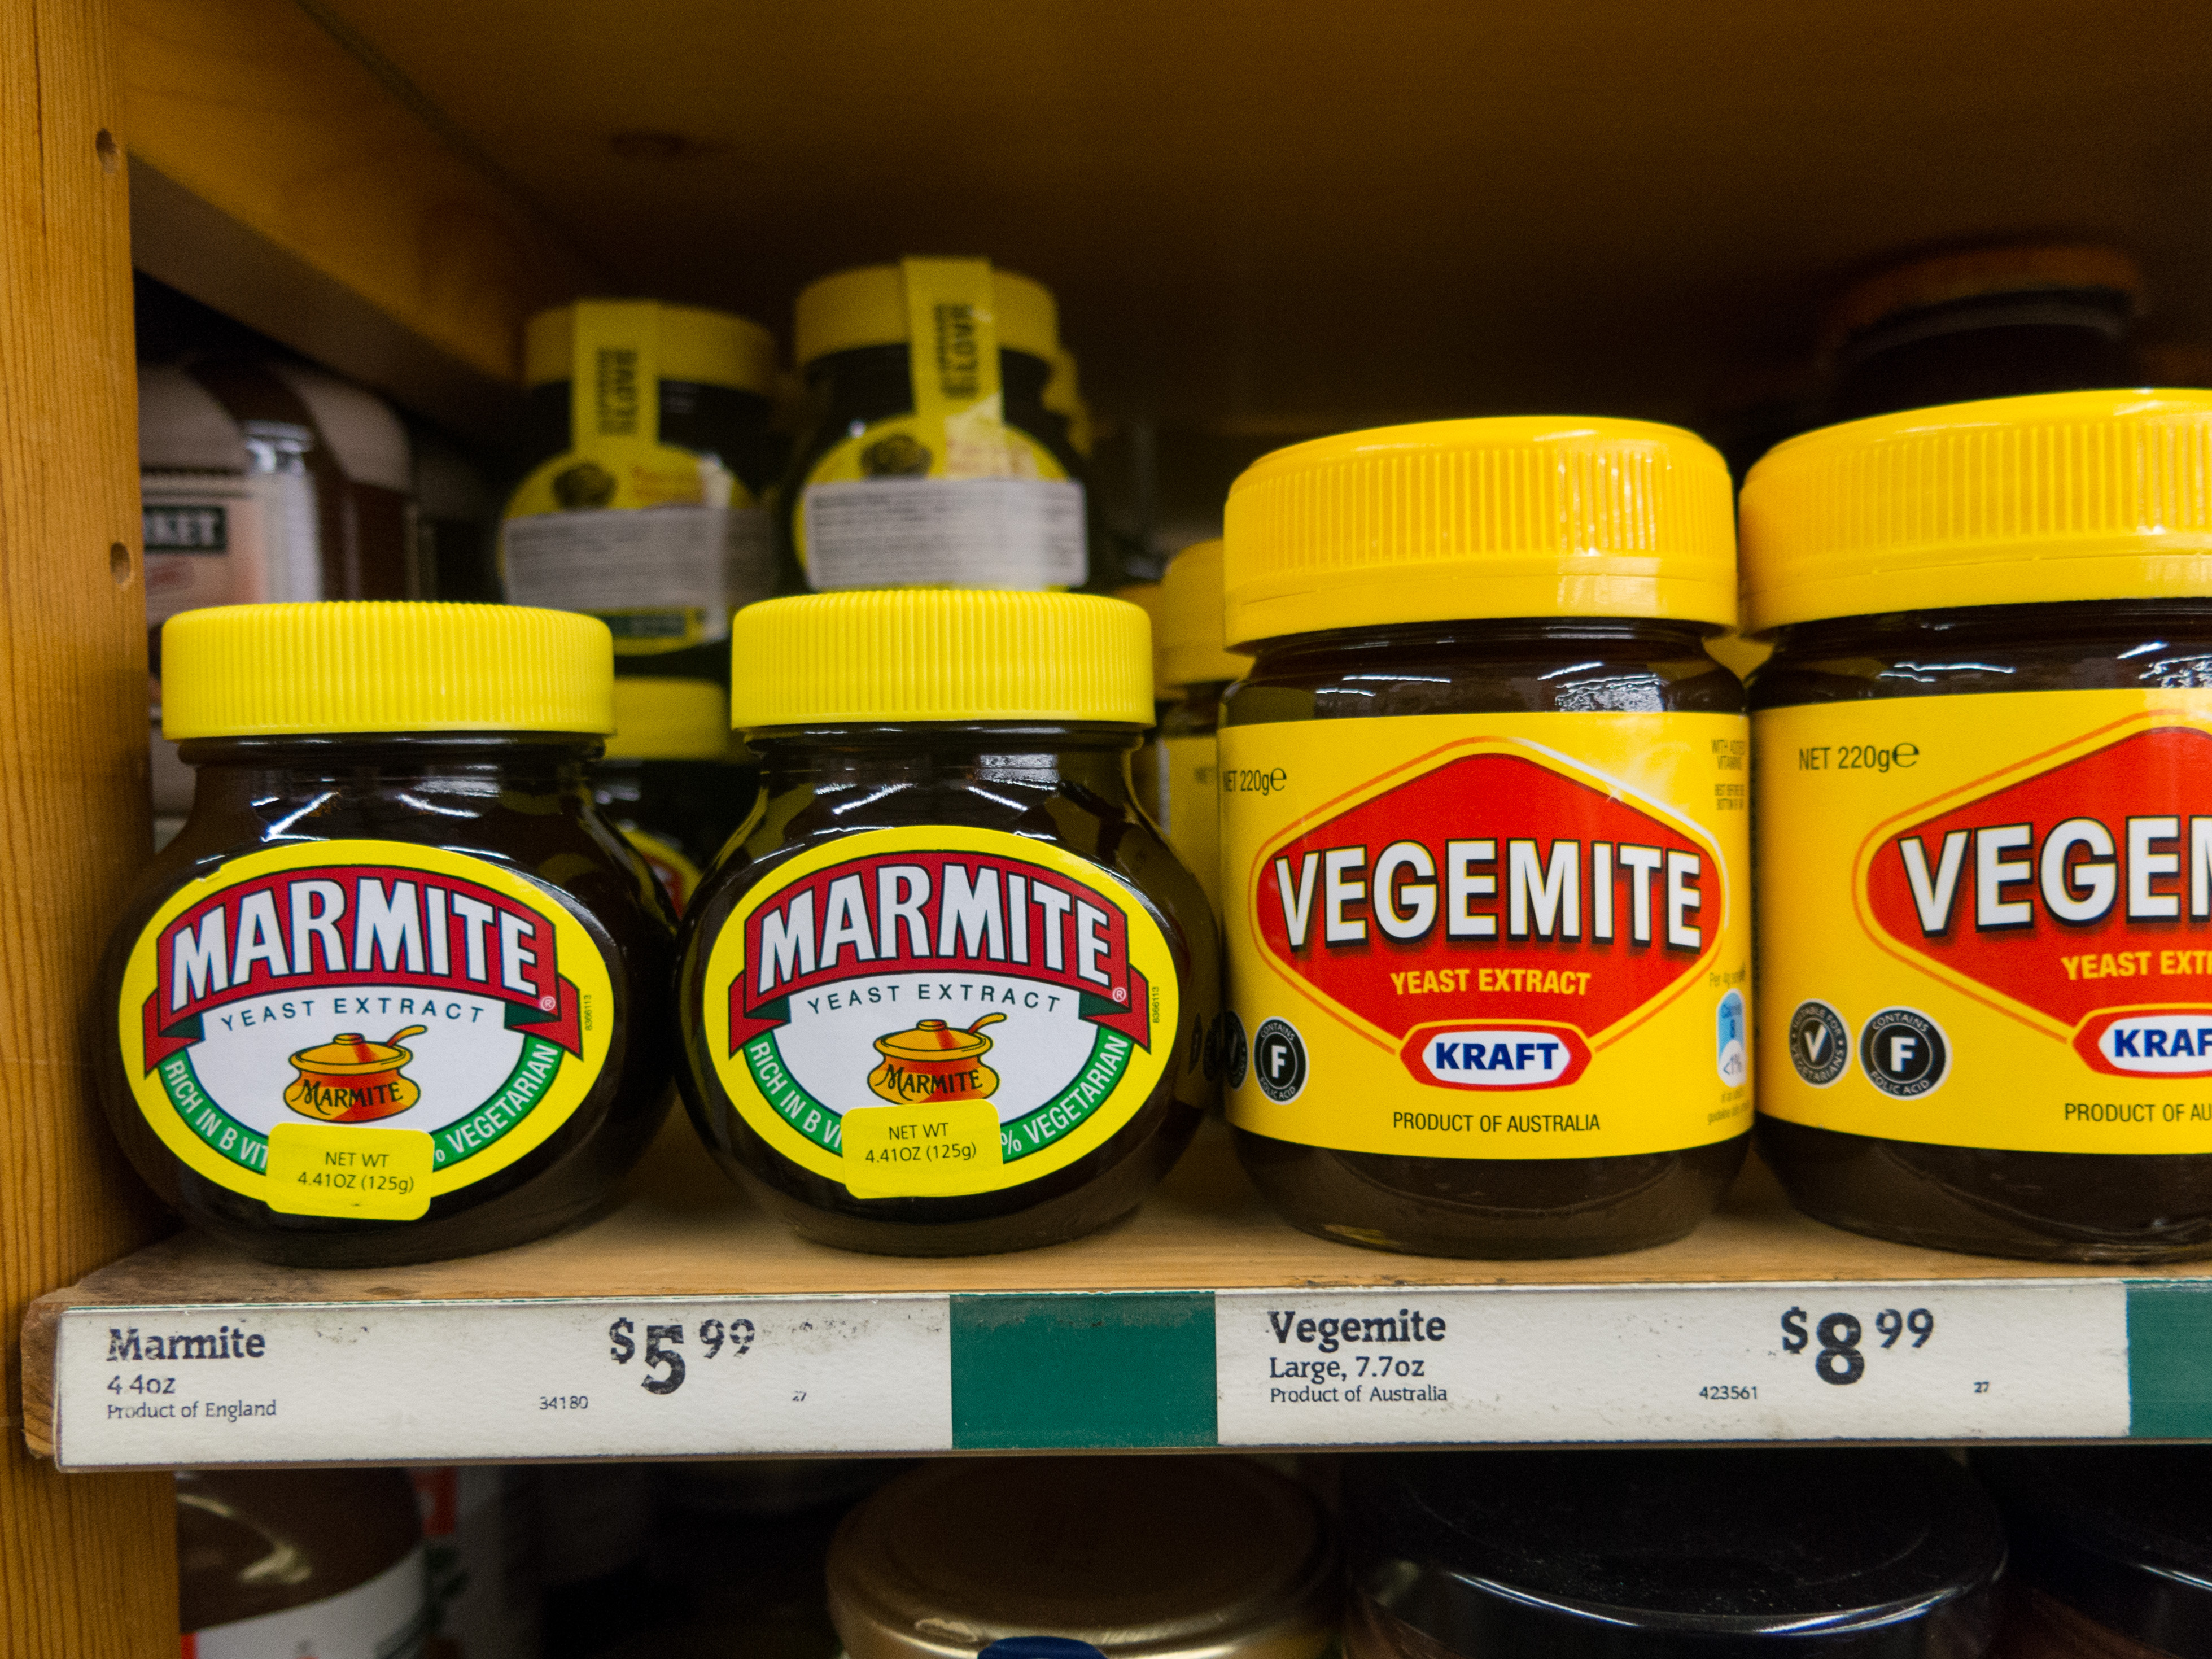
store, food, color, yellow, marmite, flavor, vegemite, dietary supplement